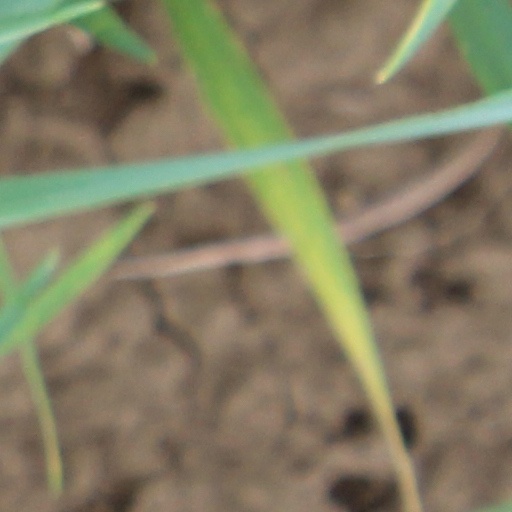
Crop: wheat